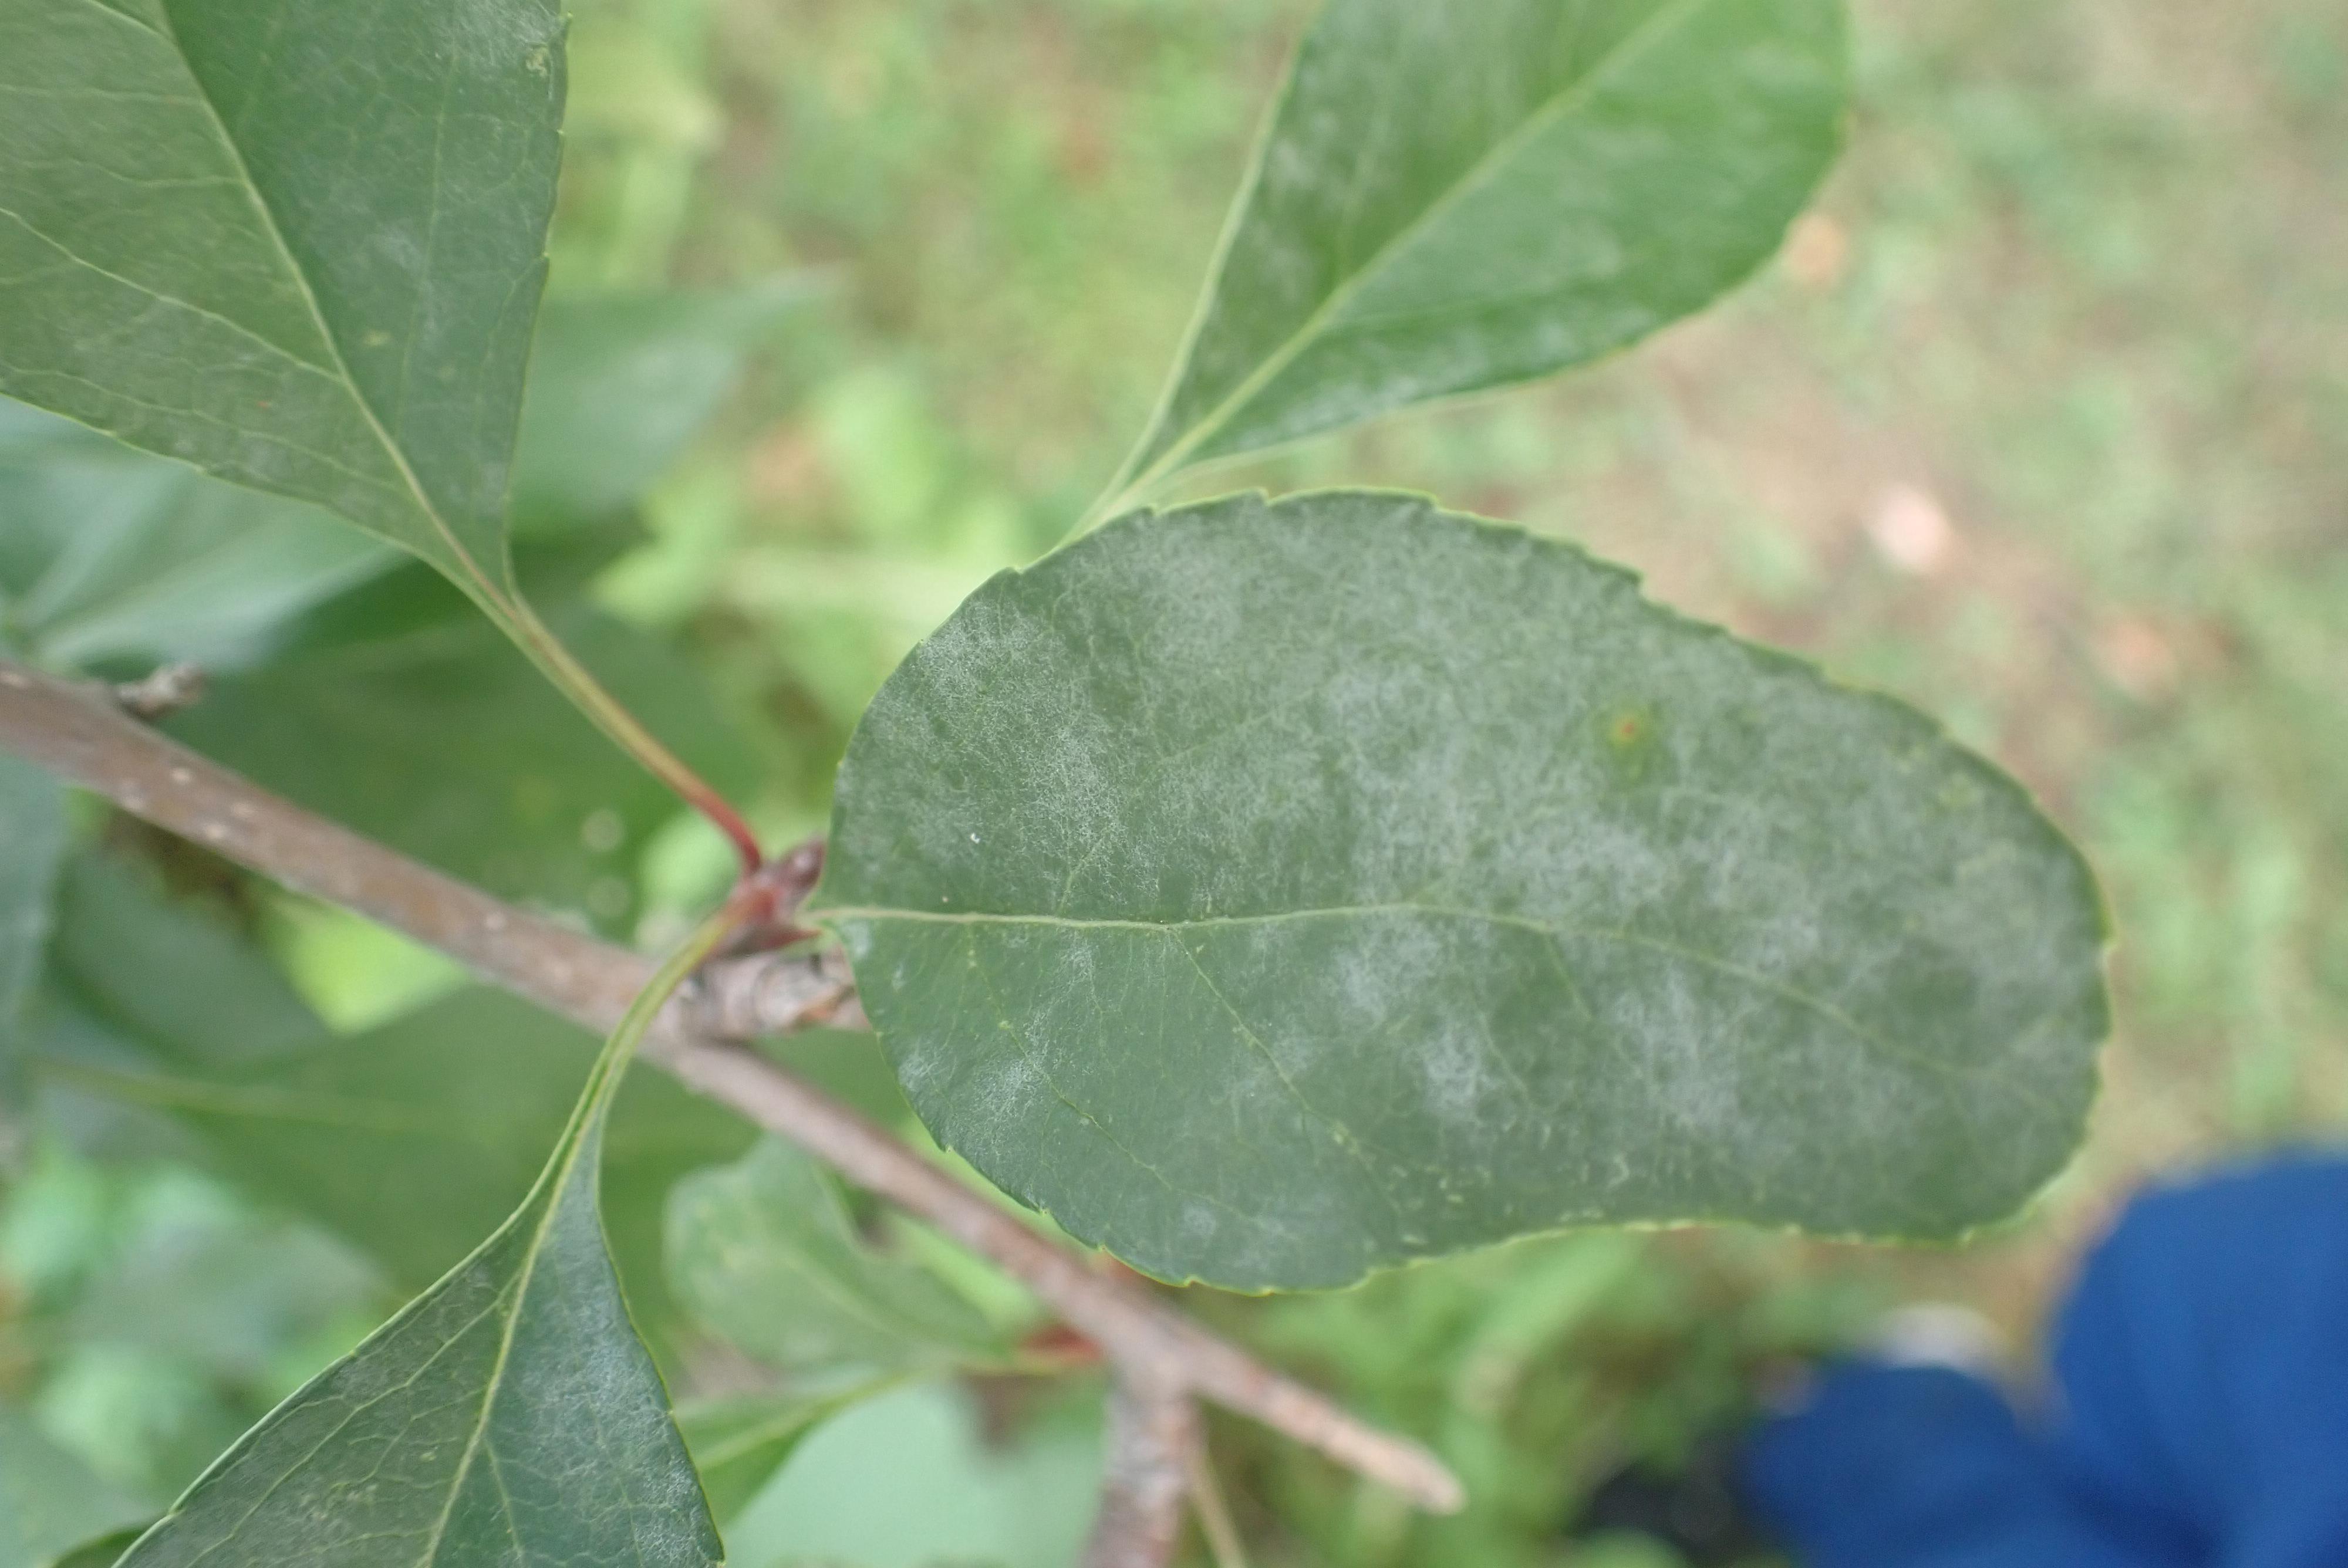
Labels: powdery_mildew